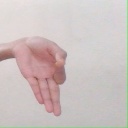
अक्षर: ज्ञ